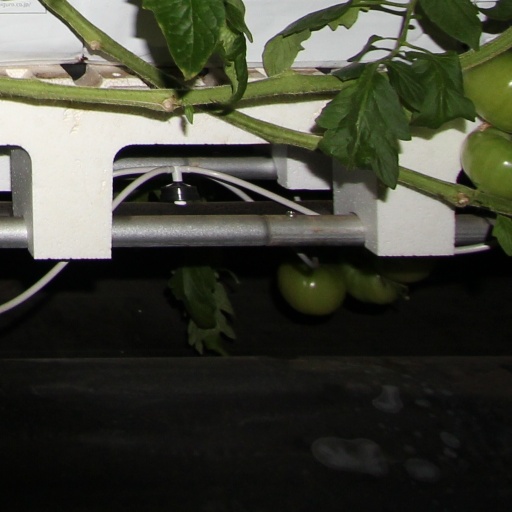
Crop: tomato